Ljiljana Filipović

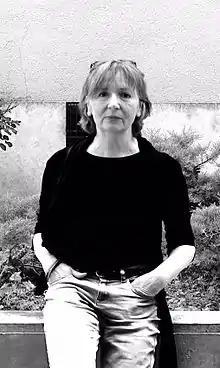
Ljiljana Filipovic

Ljiljana Filipović (born 21 January 1951 in Zagreb) is a Croatian author and philosopher.